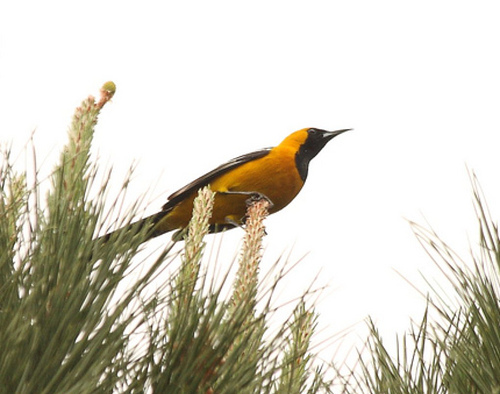
and orange bellied and orange naped bird with a black throat.
a medium sized bird that has a yellow belly and black markings on its chest and headbird has yellow body feathers, yellow breast feather, and long pointed beak
this bird is yellow and black in color with a sharp skinny black beak, and black eye rings.
this colorful bird has a long pointed bill, black throat & wings, and an orange belly & abdomen.
this bird is mostly yellow with a black patch on its throat and superciliary.
this bird is yellow with black and has a very short beak.
this bird is yellow with black and has a long, pointy beak.
this bird has a yellow, red, orange colored breast and a sharp pointed bill
this is a small bird, all yellow, with a black throat and primaries, and a very sharp bill.
Species: Hooded Oriole